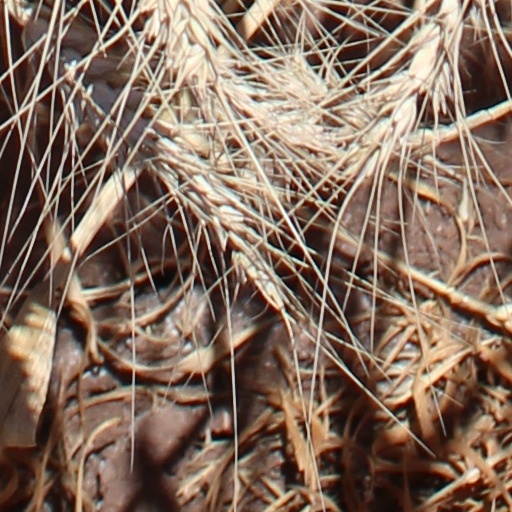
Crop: wheat